Elisabeth Eide

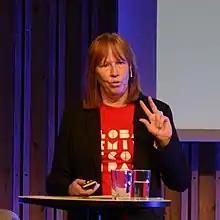

Elisabeth Eide (born 22 July 1950) is a Norwegian journalist, teacher, novelist and non-fiction writer. She was born in Bergen.